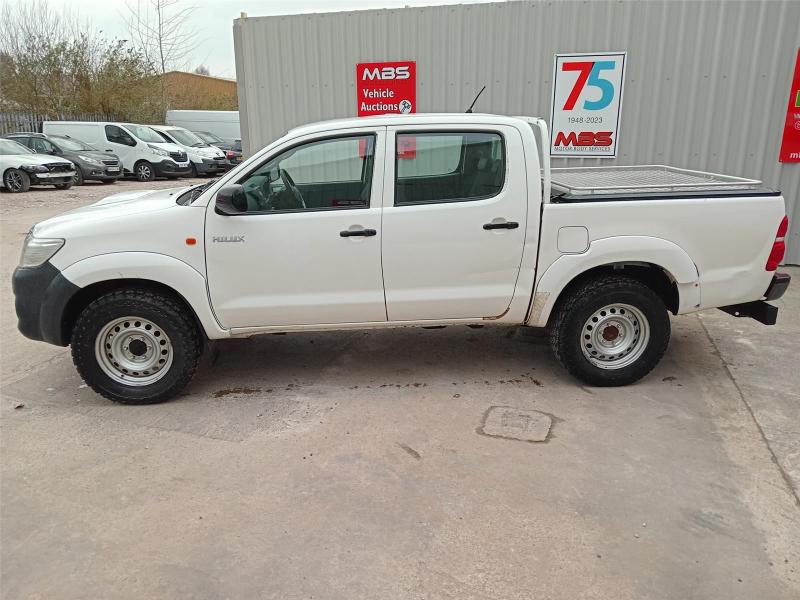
Aucun dommage détecté.
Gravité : aucun